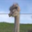
Label: bird